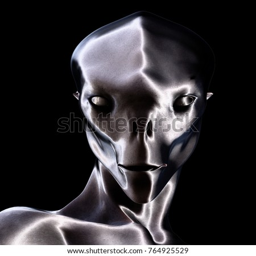
digital 3d illustration of a creepy creature